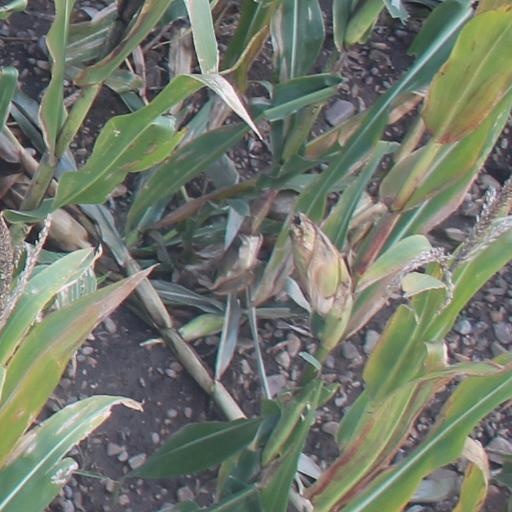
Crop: maize; corn